Carol Brown (politician)

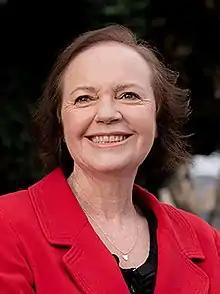
Brown in 2022

Carol Louise Brown (born 19 July 1963) is an Australian politician. She is a member of the Australian Labor Party (ALP) and has been a Senator for Tasmania since 2005. She was an assistant minister in the Albanese government from 2022 to 2024.